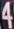
Number: 4